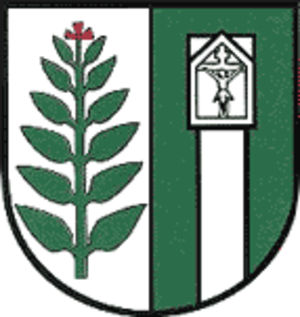
Ecklingerode est une commune allemande située dans l'arrondissement d'Eichsfeld en Thuringe.